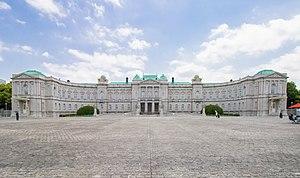
Le palais d'Akasaka, ou la maison des hôtes d'État, est l'une des deux résidences officielles du gouvernement du Japon. Le palais est construit à l'origine comme palais impérial du prince héritier en 1909.